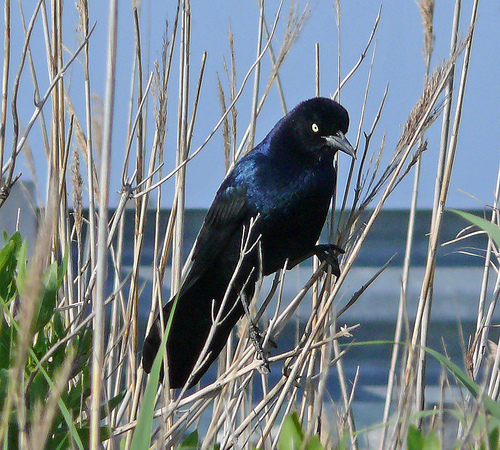
this bird is all black with a little blue on its back and a white eye.
this bird is black, with blue black nape and back, and a long, thick, black beak.
this medium-sized beaked bird is solid black except for a white eyering.
this bird is mostly black with a yellow eye.
this is an all black bird, the black feathers have a iridescent sheen, the eyes are white and the bill is pointed.
this bird is black and blue and has a long, pointy beak.
this particular bird has a belly that is black and bluethe bird has a white eyering, a black bill, and black back.
this bird has wings that are black and has a white bellythe bird is black with dark blue lower neck and has yellow eyes.
Species: Boat Tailed Grackle